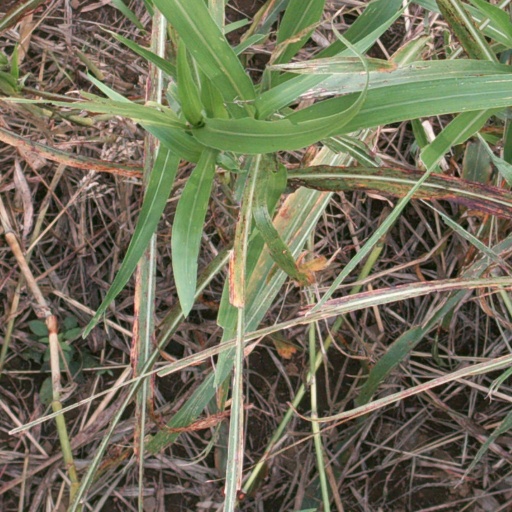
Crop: sorghum